Transportation in Los Angeles

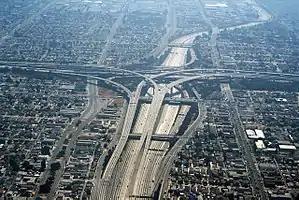
The Judge Harry Pregerson Interchange, connecting the Century Freeway (I-105) and the Harbor Freeway (I-110)

There are a dozen major freeways that crisscross the region. California's first freeway was the Arroyo Seco Parkway segment of California State Route 110, also known as the Pasadena Freeway. It opened on January 1, 1940 and links downtown Los Angeles to downtown Pasadena. From Chavez Ravine north to Pasadena it can be quite dangerous because there is no shoulder, the lanes are narrow, the turns are sharp (not always properly banked), and the ramps are quite short and offer little room for acceleration to freeway speed. The route is often described as a hybridization of older parkway designs and more modern freeway designs. Commercial vehicles over are prohibited from using this freeway. Newer freeways are straighter, wider, and allow for higher speeds.